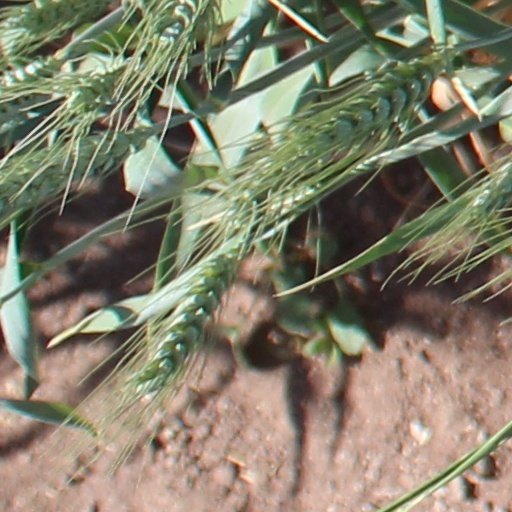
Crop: wheat